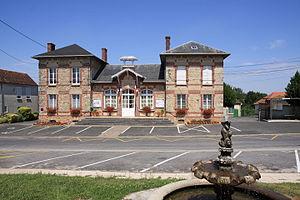
Mairie de Saint-Siméon (77)
Saint-Siméon est une commune française située dans le département de Seine-et-Marne en région Île-de-France.